Teikō Shiotani

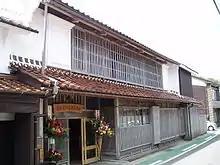
Teiko Shiotani Memorial Photo Gallery

Despite these hardships, a number of photographs Shiotani took on the trip soon appeared in magazines. His "Bird's-Eye View of a Village" ("Mura no chōkan") was published in the March 1926 issue of "Geijutsu Shashin Kenkyū". It was influenced by Picasso and Braque's paintings from L'Estaque (which Shiotani knew of via the writings of Nakajima), and also Maeta's paintings of Paris. In 1926, he won the first prize in the first contest ever run by "Asahi Camera", with "Fishing Village" ("Gyoson"), a photograph of Takohana.